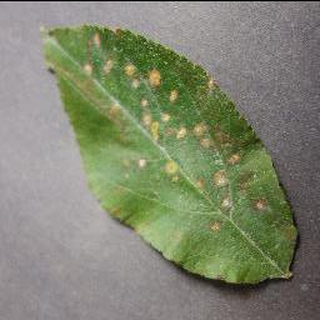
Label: apple_cedar_apple_rust